Gaylene Preston

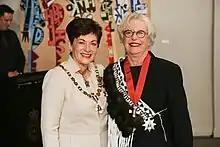
Preston (right), after her investiture as a Dame Companion of the New Zealand Order of Merit by the governor-general, Dame Patsy Reddy, at Government House, Auckland, on 15 May 2019

Preston chaired the Academy of Film and Television Arts (1997–99) and was a member of the board of the NZ Film Commission (1979–85) as well as chair of the Film Innovation Fund (1981–85). She has been a member of the Board of New Zealand On Air (The NZ Broadcasting Commission), and in 2001 she was the first filmmaker to be made a Laureate by the New Zealand Arts Foundation, recognising her contribution to New Zealand film and television.